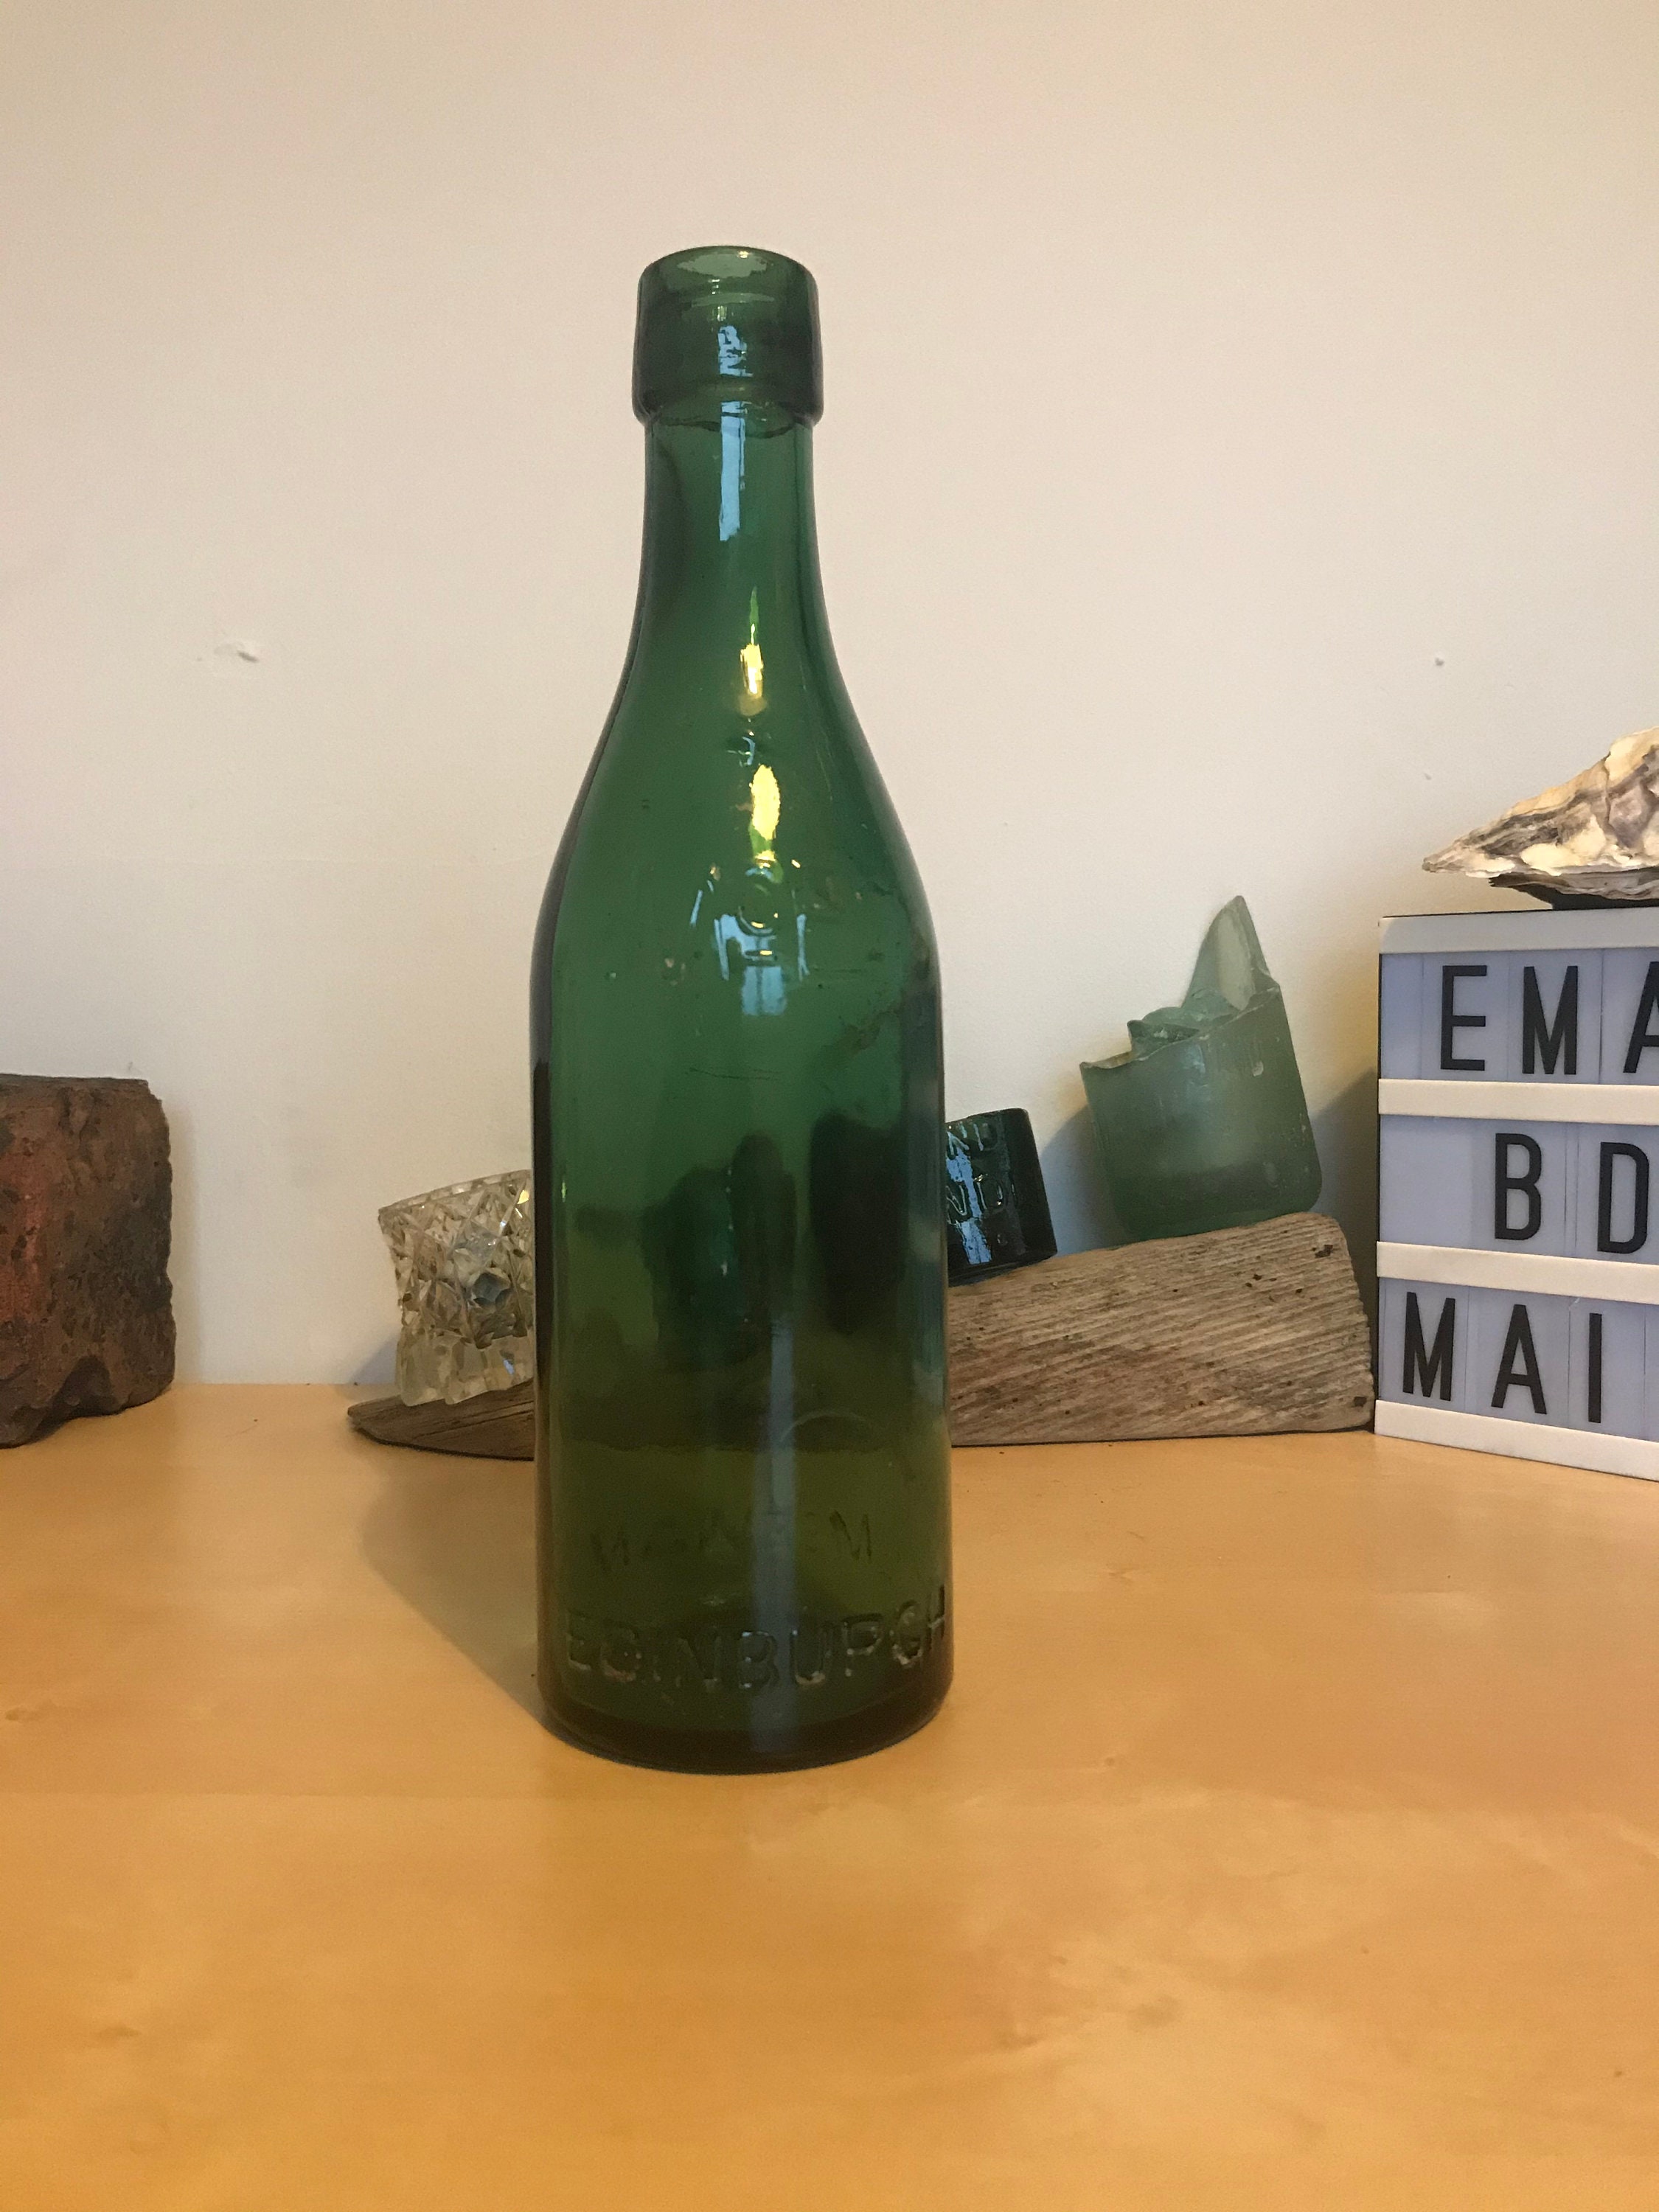
Label: glass